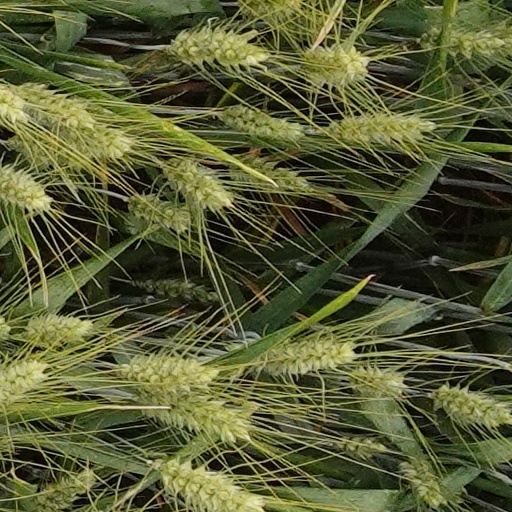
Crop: wheat